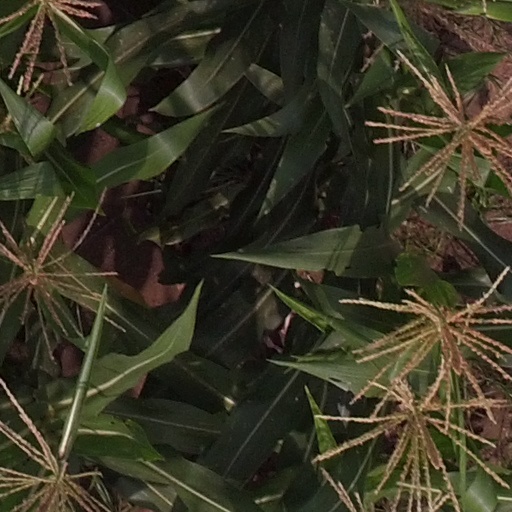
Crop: maize; corn